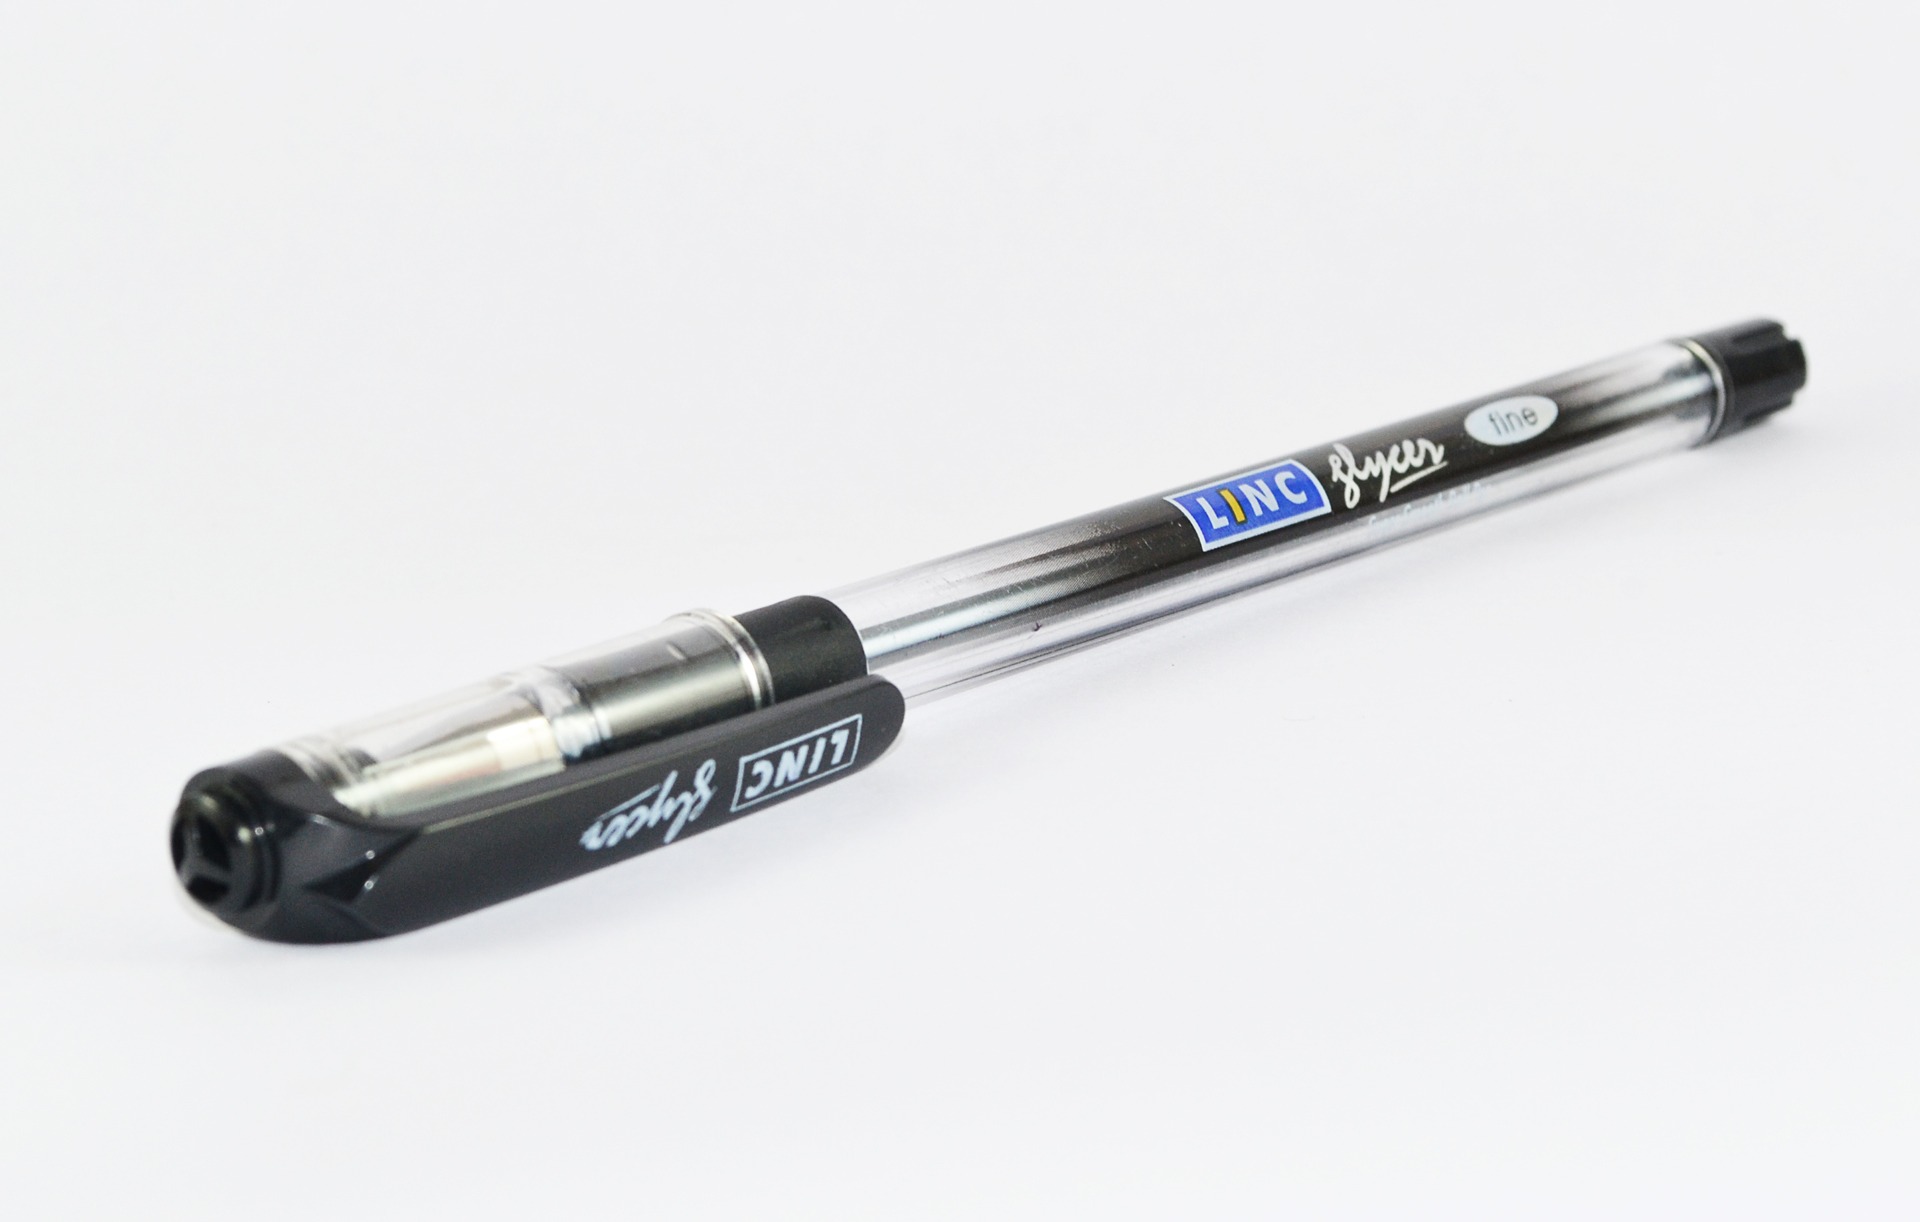
pen, tool, paper, education, ink, write, stationery, school, flashlight, college, sri lanka, notes, ceylon, mawanella